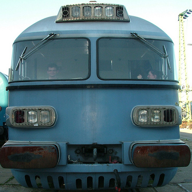
Vehicle type: Trains